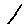
Label: 1